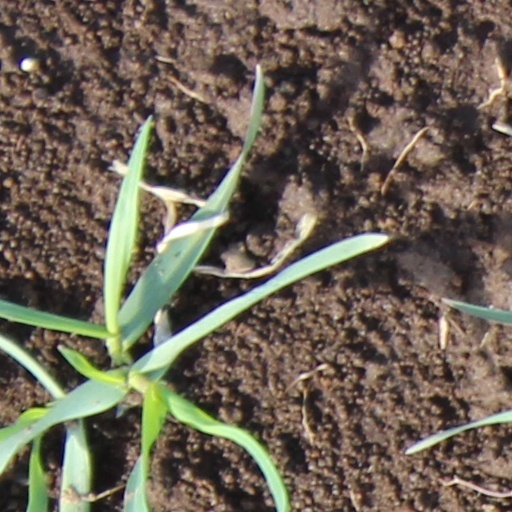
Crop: wheat